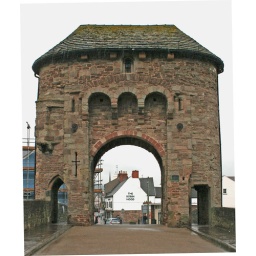
The Monnow Bridge. Built around 1270, it's the only surviving medieval fortified bridge tower in Britain.